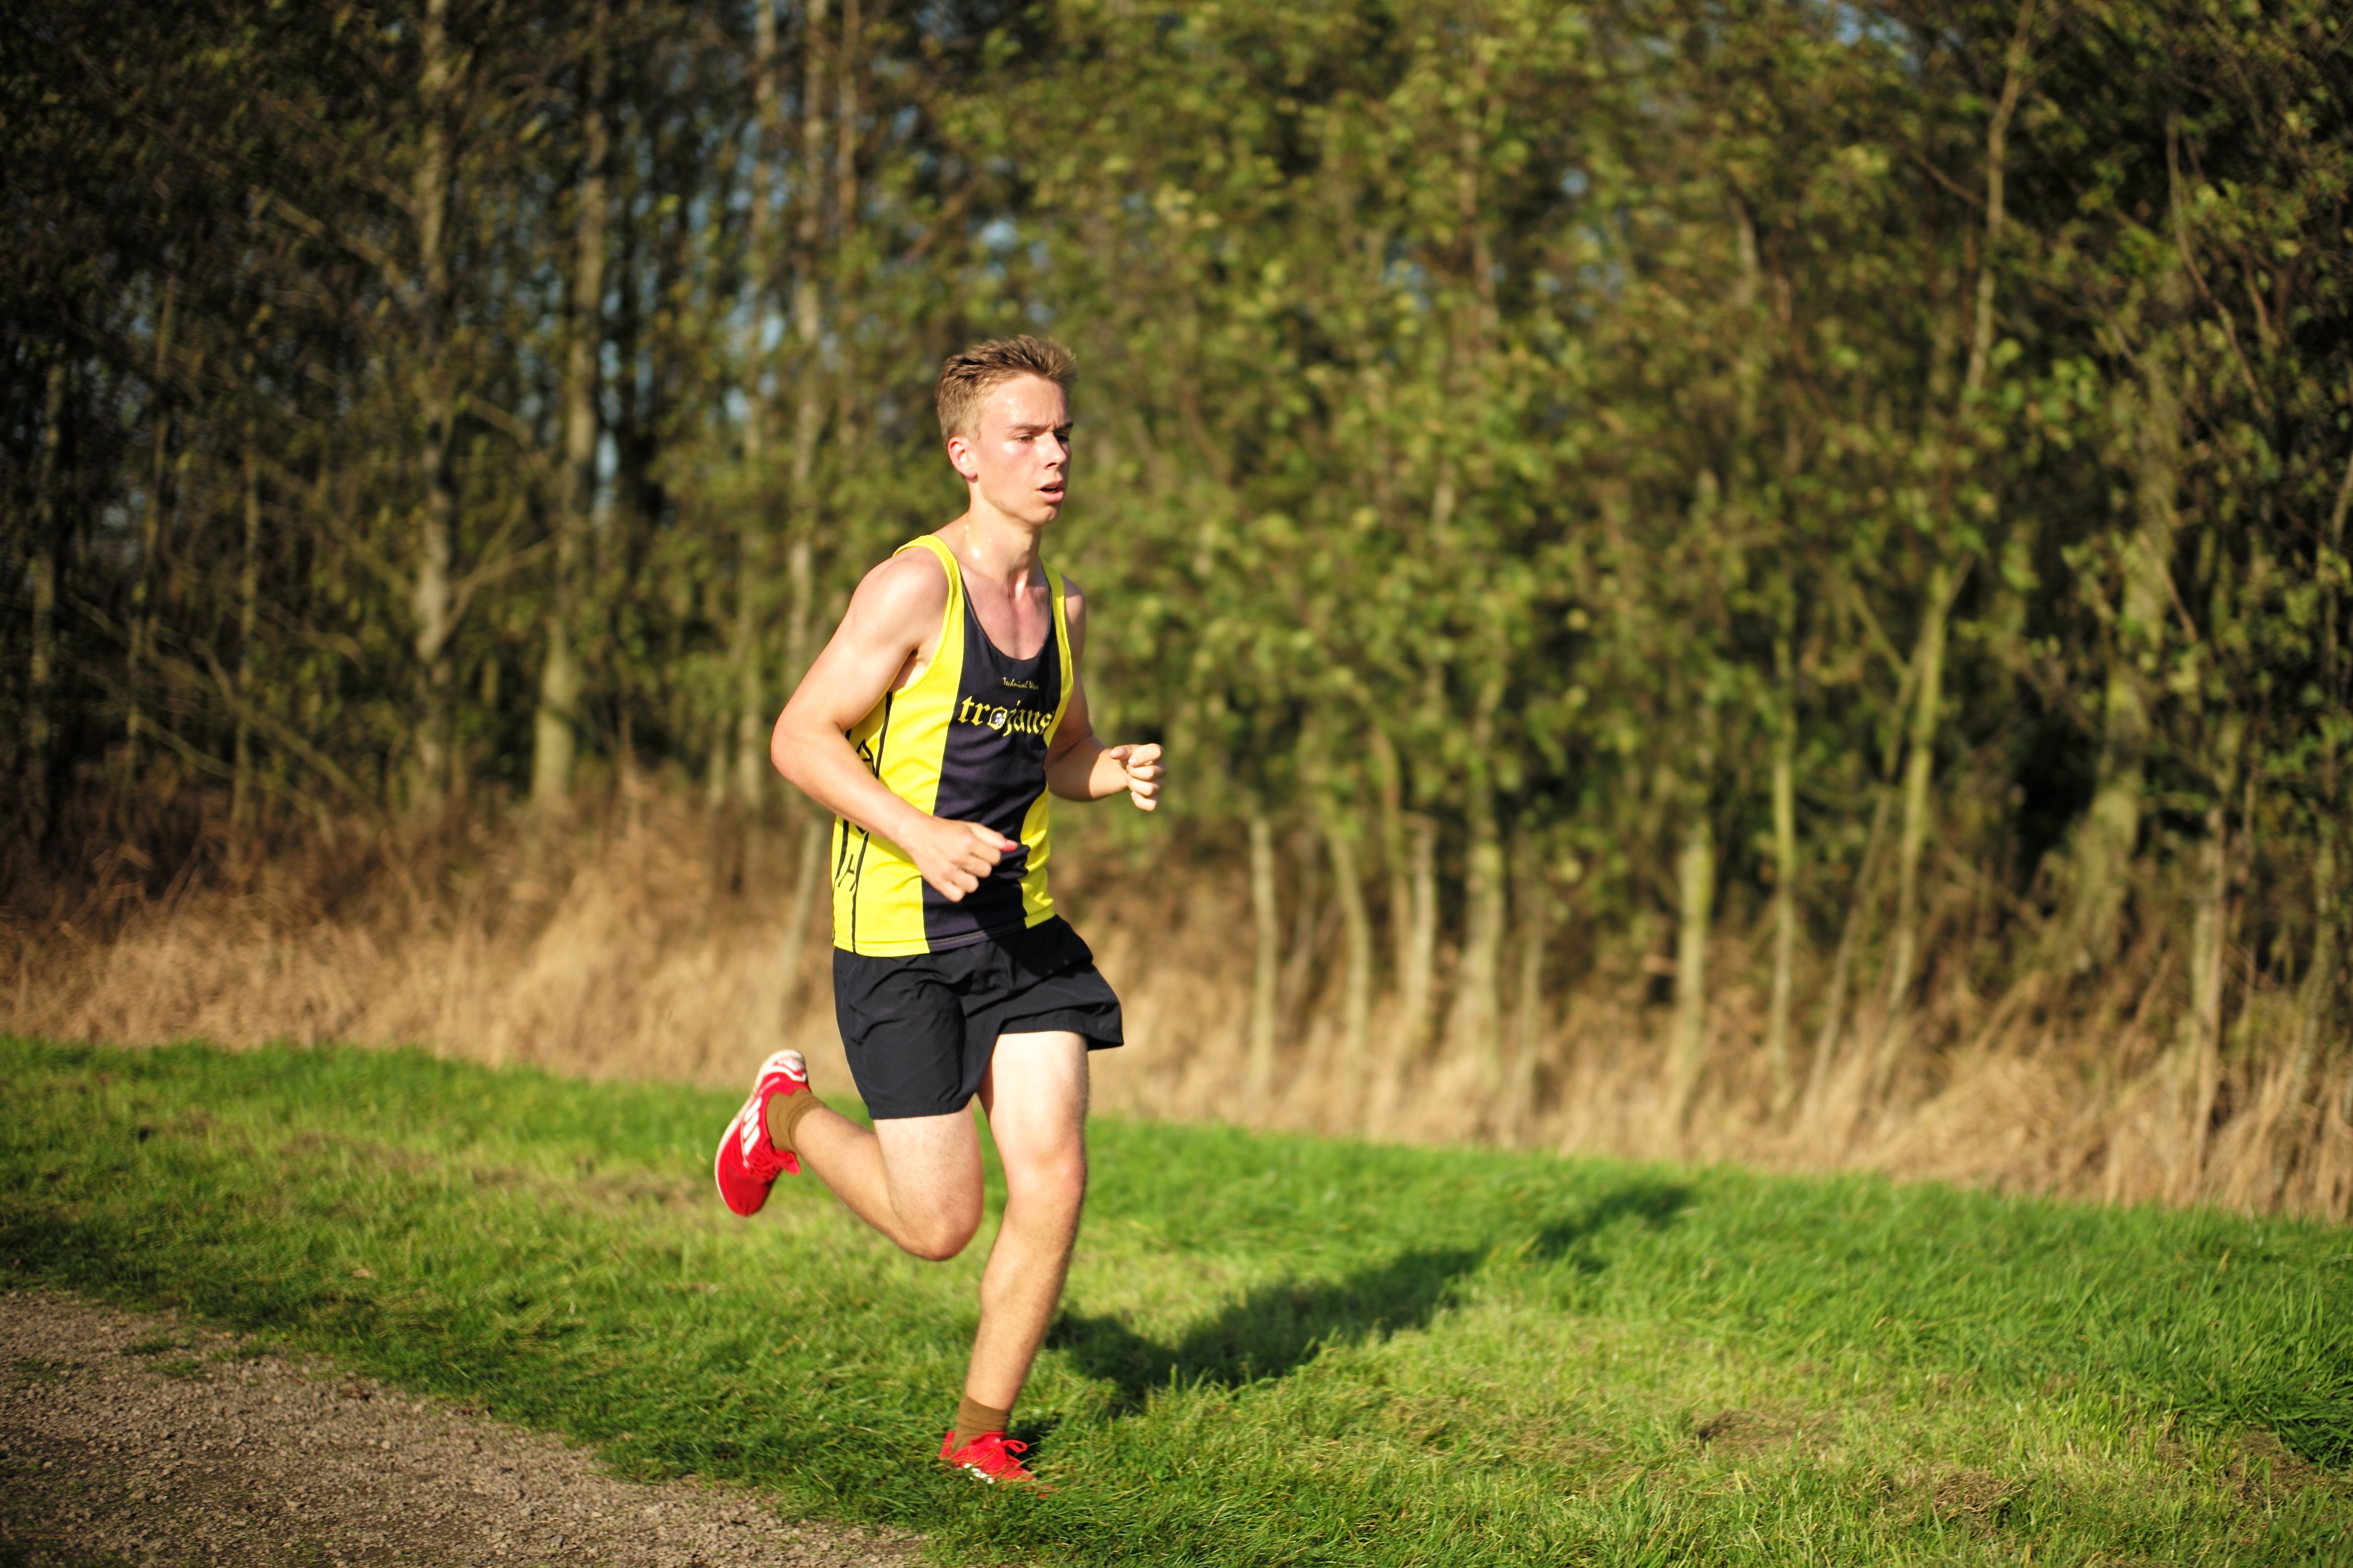
person, running, recreation, jogging, race, sports, endurance, athletics, physical exercise, outdoor recreation, human action, individual sports, ultramarathon, duathlon, cross country running